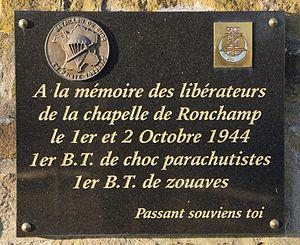
Plaque commémorative au sommet de la colline de Bourlémont (Ronchamp, Haute-Saône).
Le 1ᵉʳ Régiment de Zouaves est un régiment d'infanterie français constitué sous le Second Empire qui se distingua lors de la guerre de Crimée et la campagne d'Italie.
Ronchamp est une commune française située dans le département de la Haute-Saône en région Bourgogne-Franche-Comté. Elle est le siège de la communauté de communes Rahin et Chérimont.
Le bataillon de choc est une unité d'élite de l'Armée française formée en mai 1943 à Staoueli en Algérie. Entraîné au parachutisme et aux méthodes commandos, son but est d'apporter un soutien aux organisations de la Résistance française en vue de renforcer leur action. Tous les chasseurs sont volontaires et réunis autour d'une même doctrine rappelant leurs origines diverses. Elle est « puissance de la légion, légèreté du chasseur, chic du cavalier ».